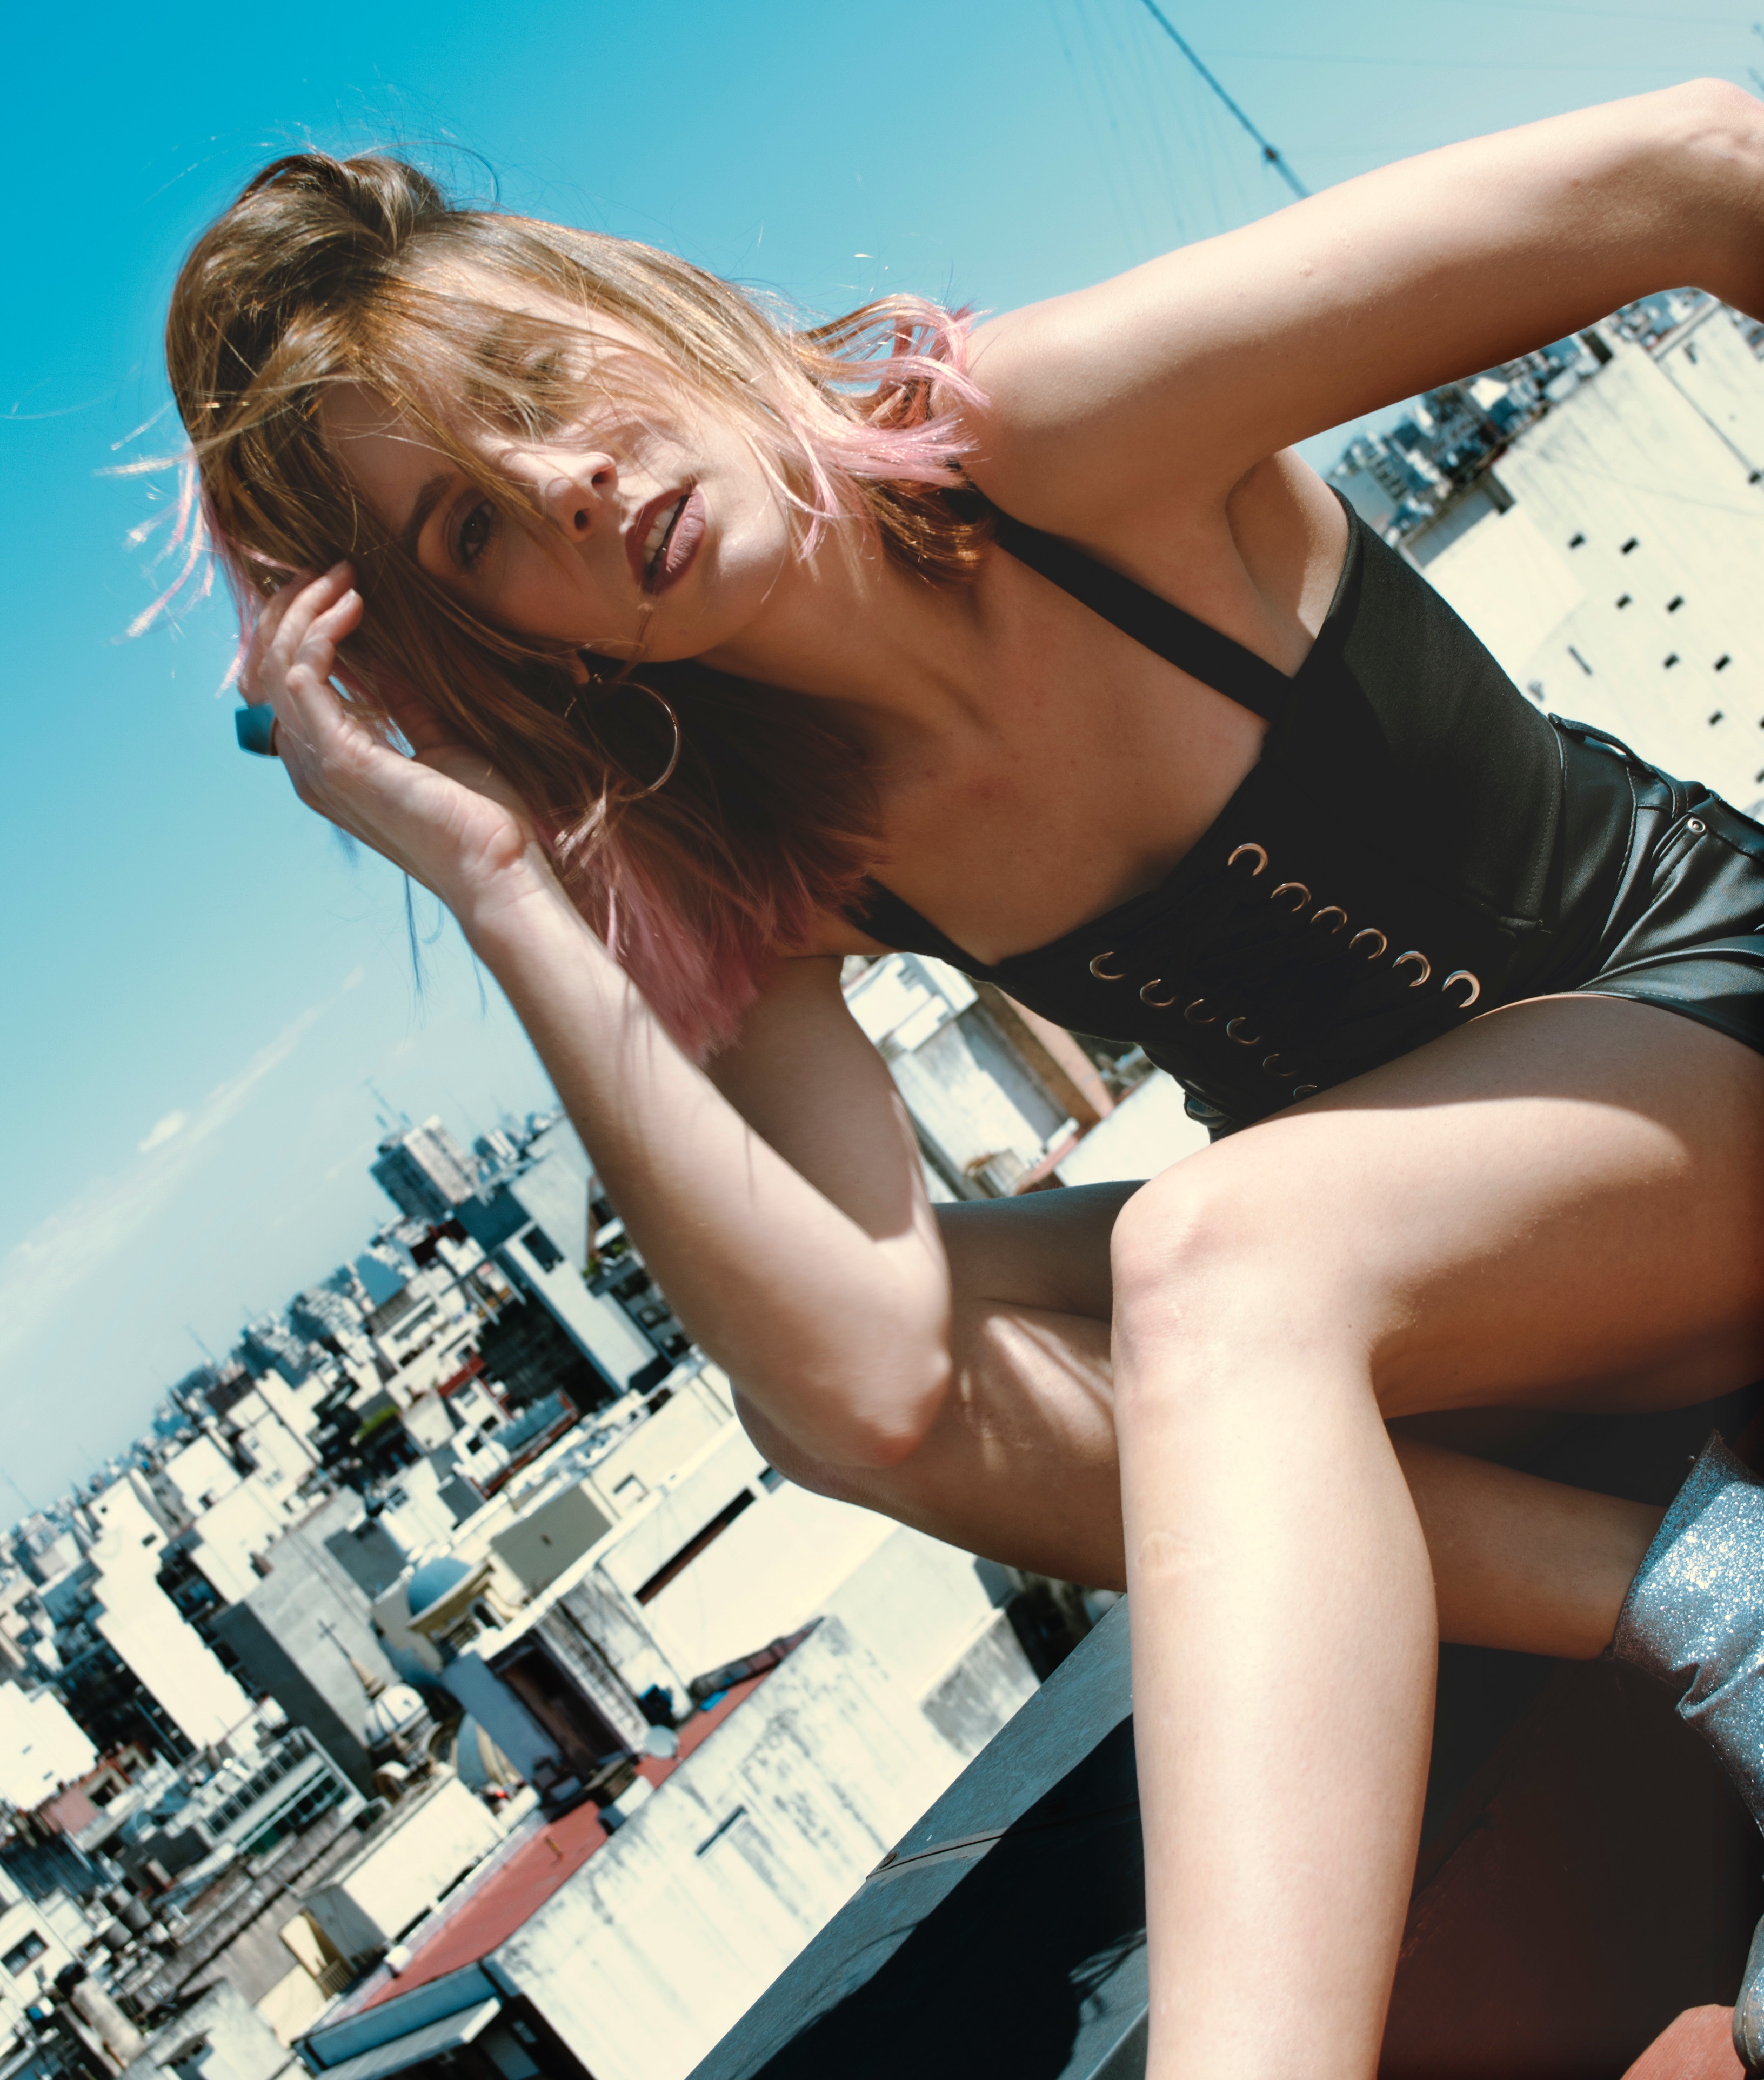
beauty, leg, thigh, blond, photo shoot, human leg, model, photography, long hair, muscle, black hair, brown hair, gravure idol